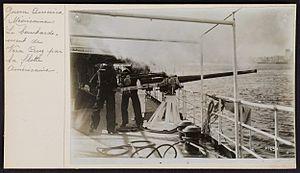
Guerre américano-mexicaine. Le bombardement de Vera Cruz par la flotte américaine.